John Chetwynd

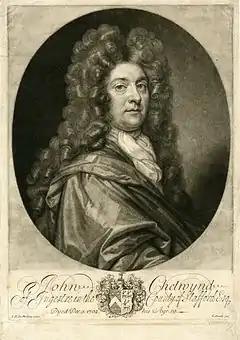
John Chetwynd, mezzotint by John Smith.

John Chetwynd (1643 – 9 December 1702), of Rudge, near Sandon, Staffordshire was an English Member of Parliament.